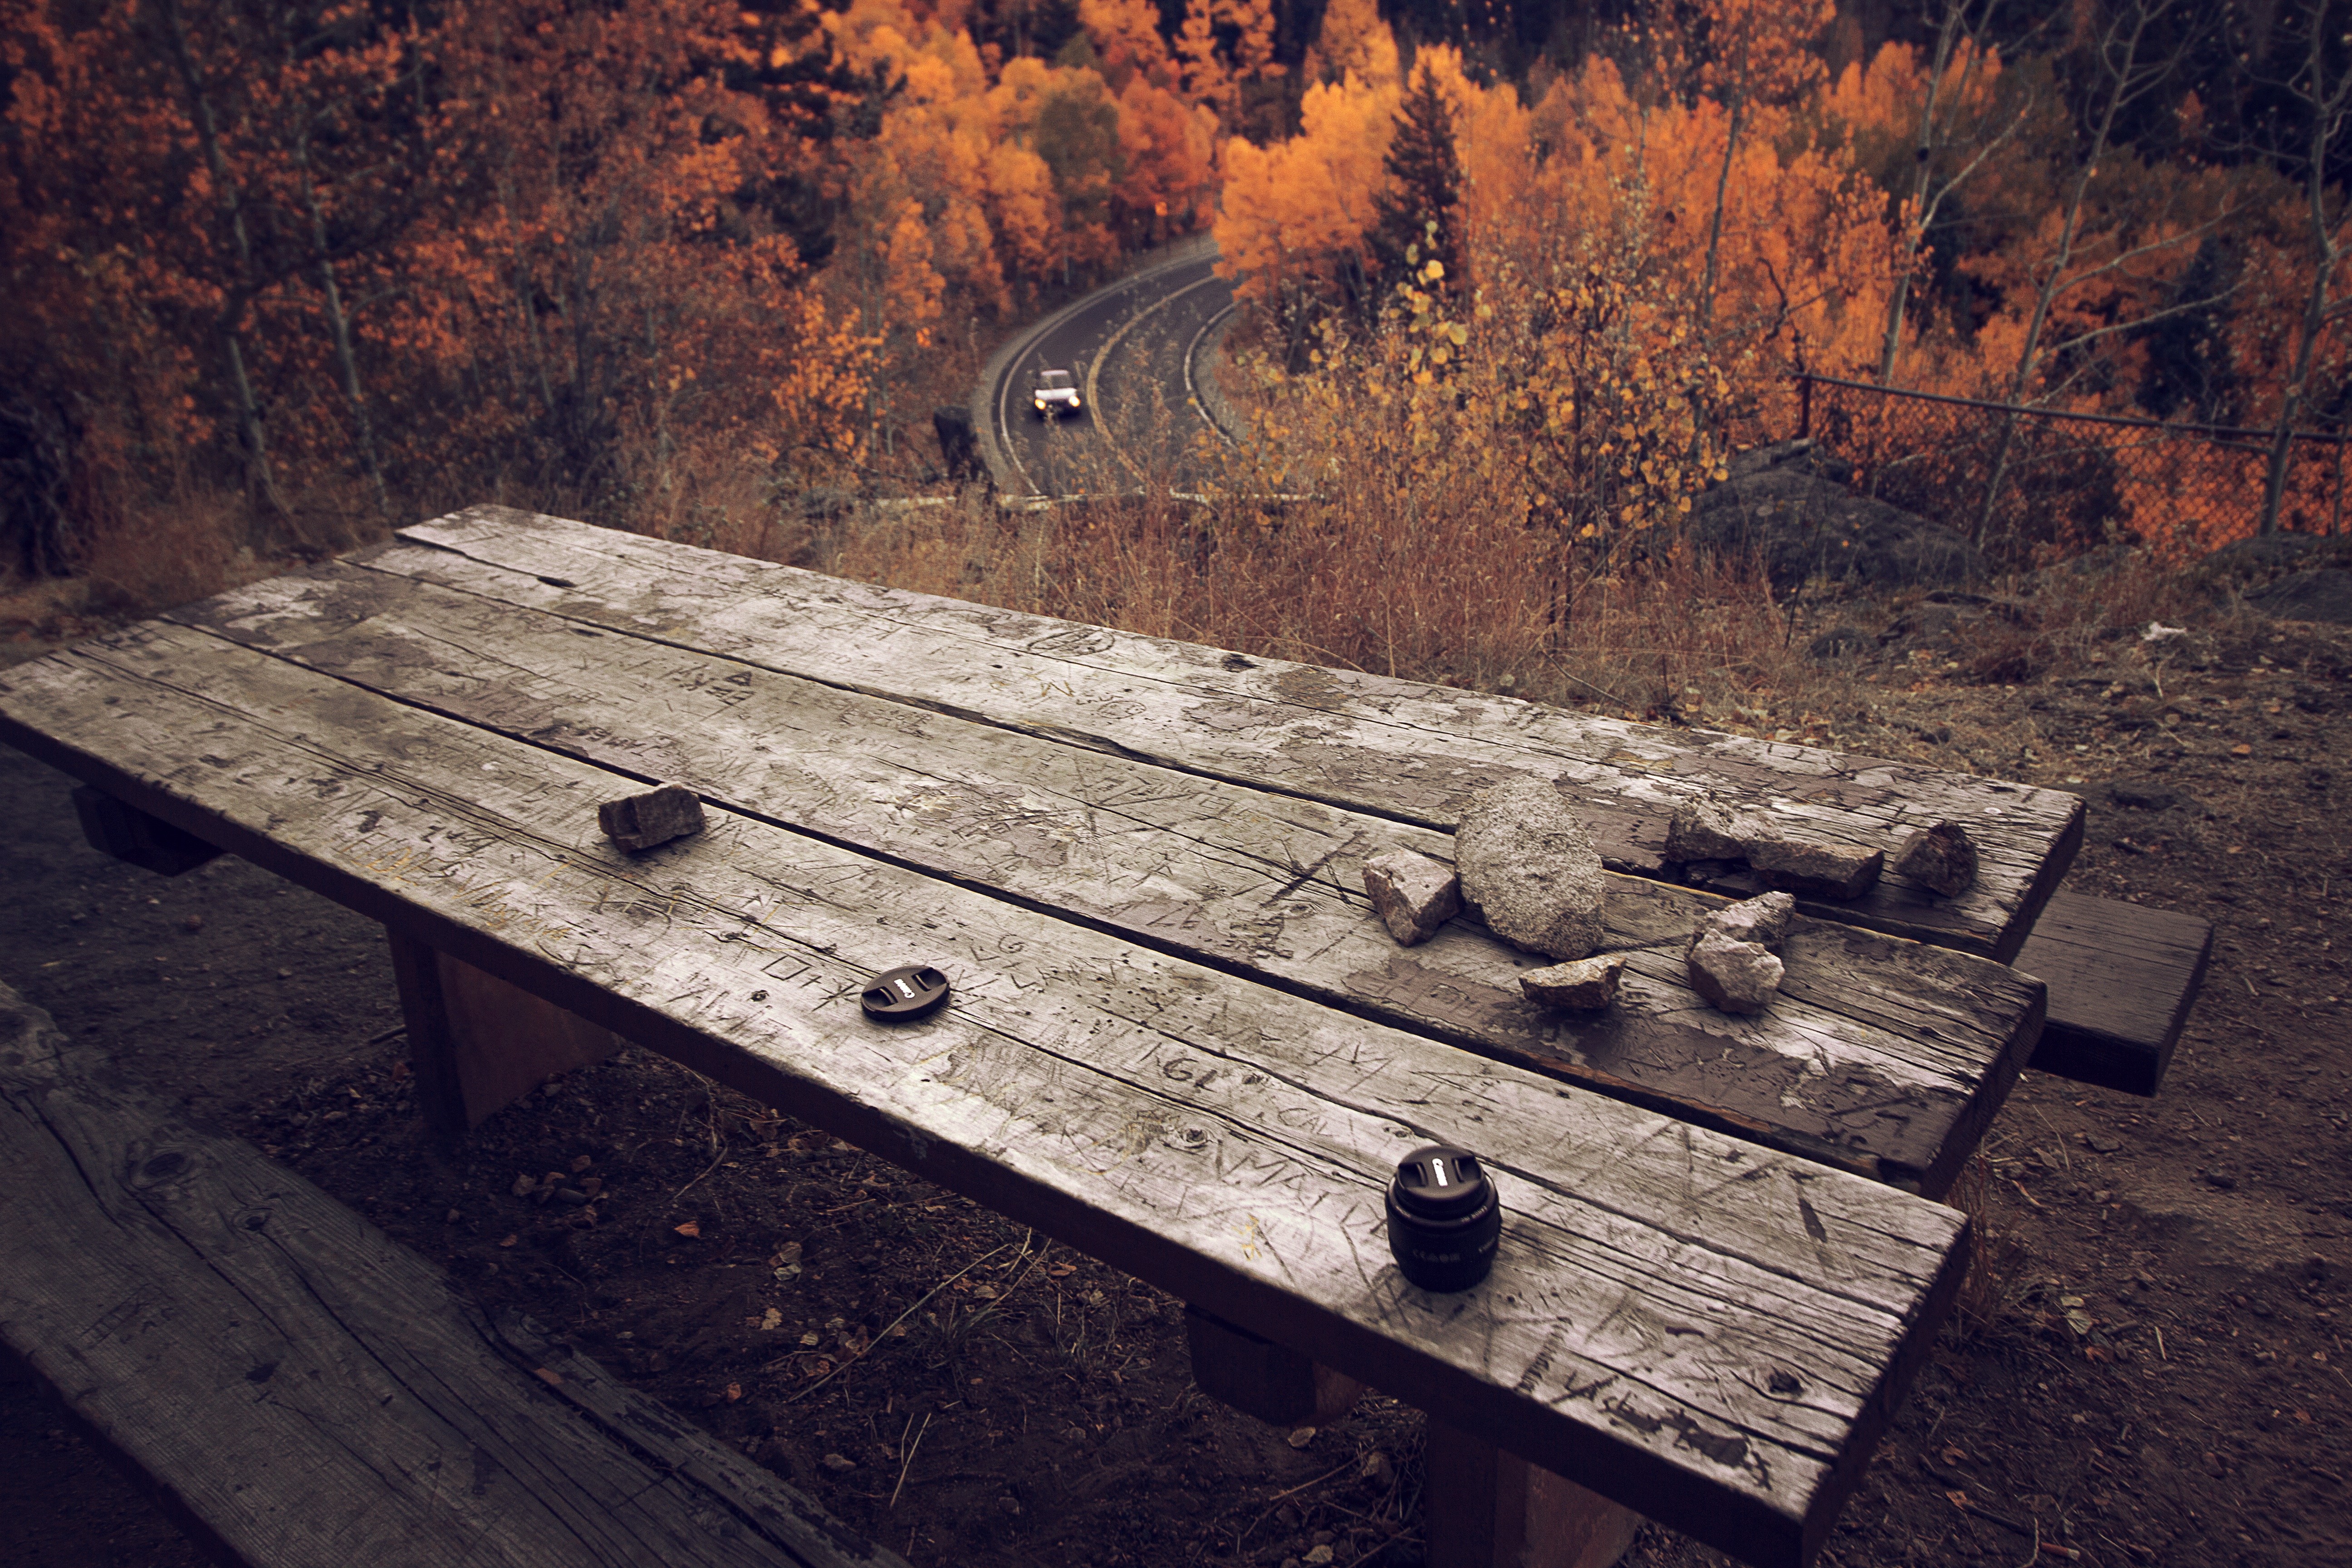
landscape, tree, wood